Radical polymerization

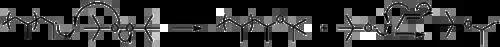
"Figure 21": Chain transfer from polypropylene to di-t-butyl peroxide initiator.

The effectiveness of chain transfer involving solvent molecules depends on the amount of solvent present (more solvent leads to greater probability of transfer), the strength of the bond involved in the abstraction step (weaker bond leads to greater probability of transfer), and the stability of the solvent radical that is formed (greater stability leads to greater probability of transfer). Halogens, except fluorine, are easily transferred.